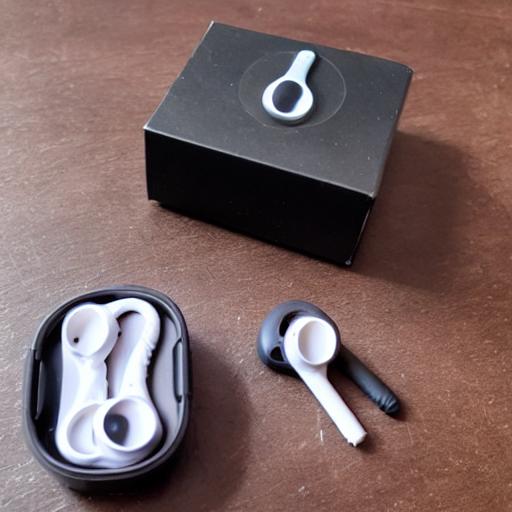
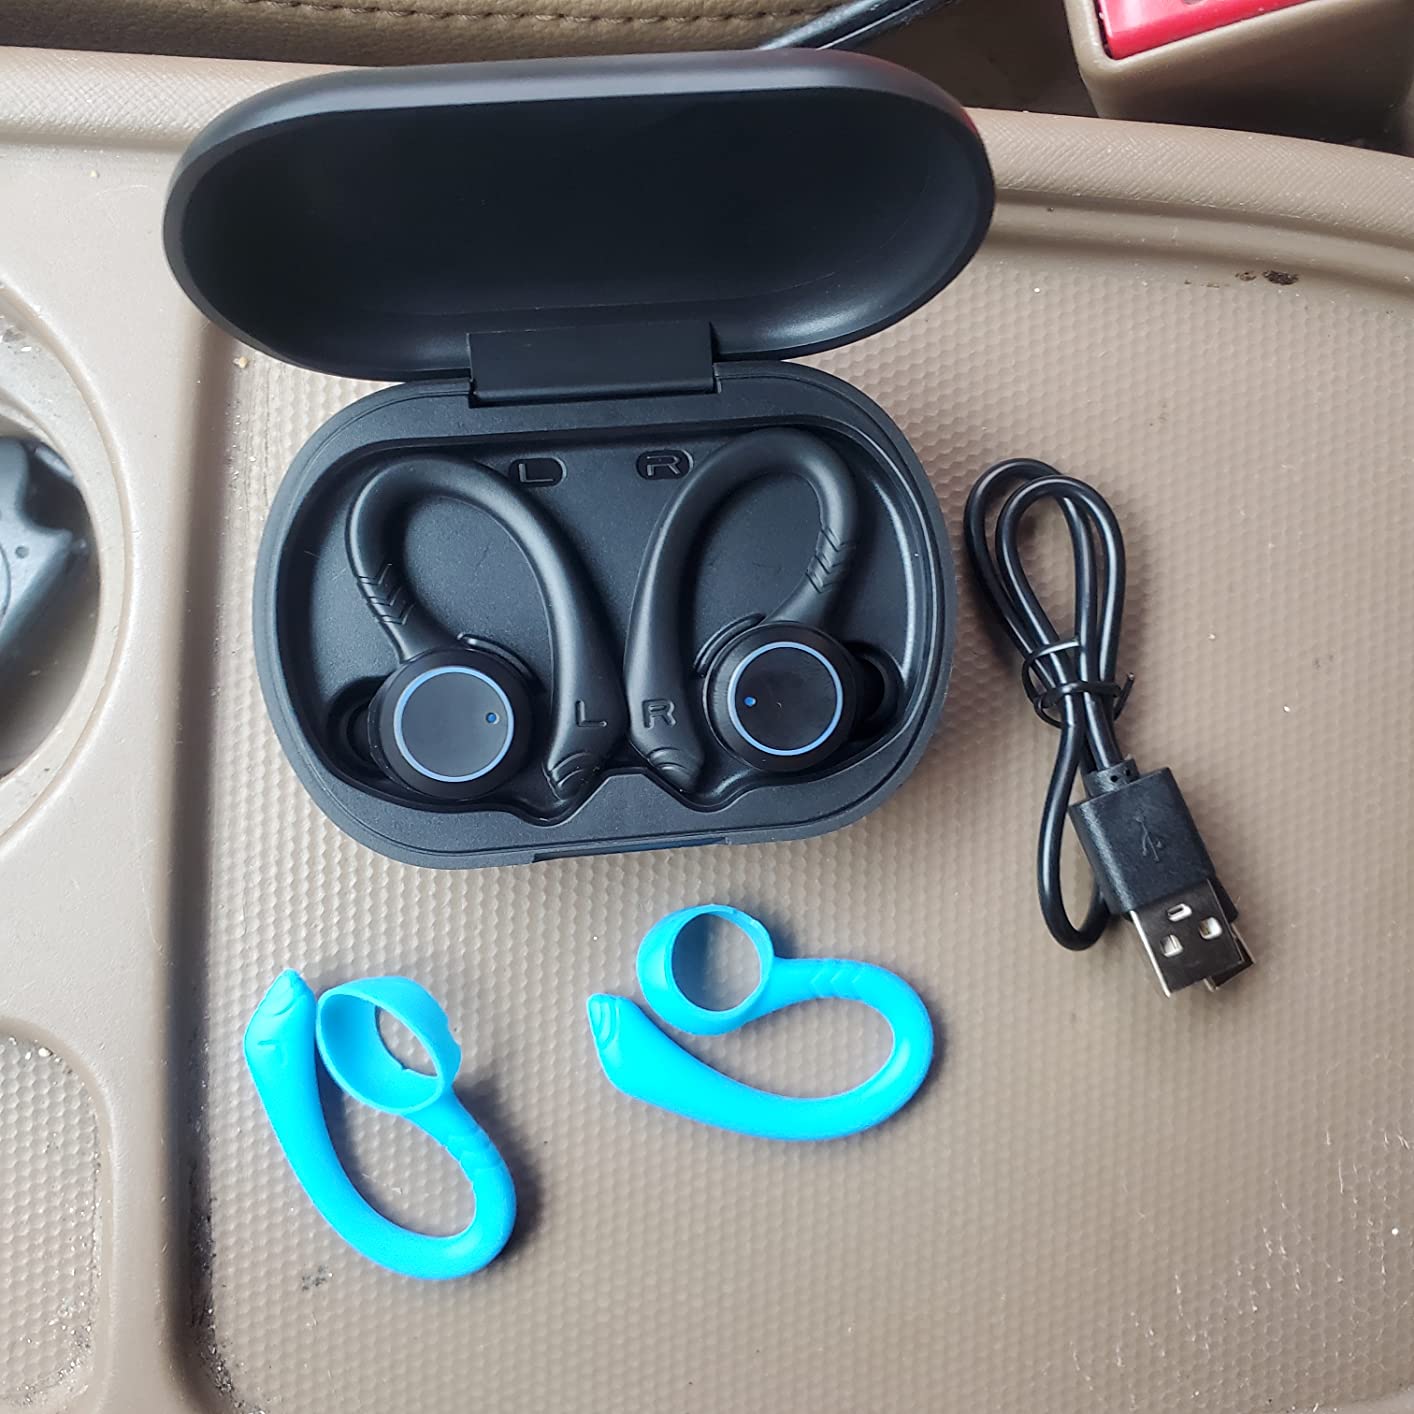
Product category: earbuds
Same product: no